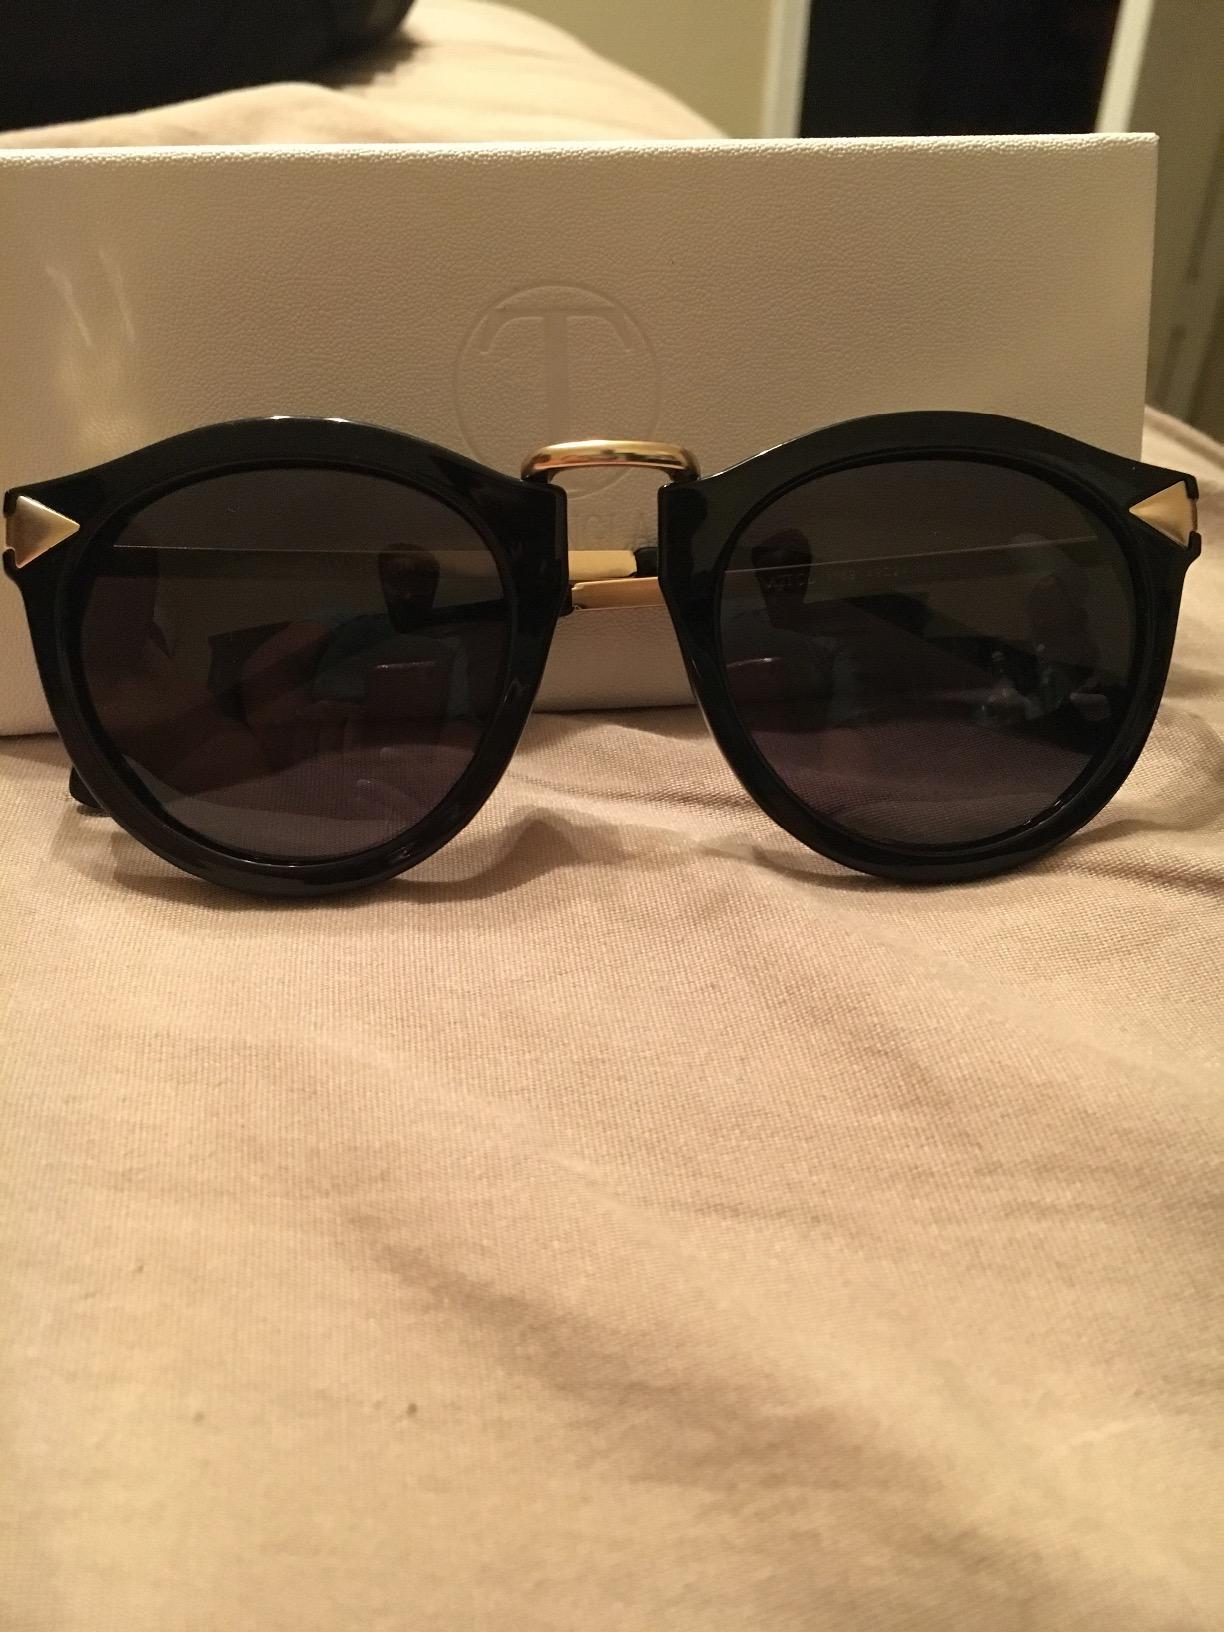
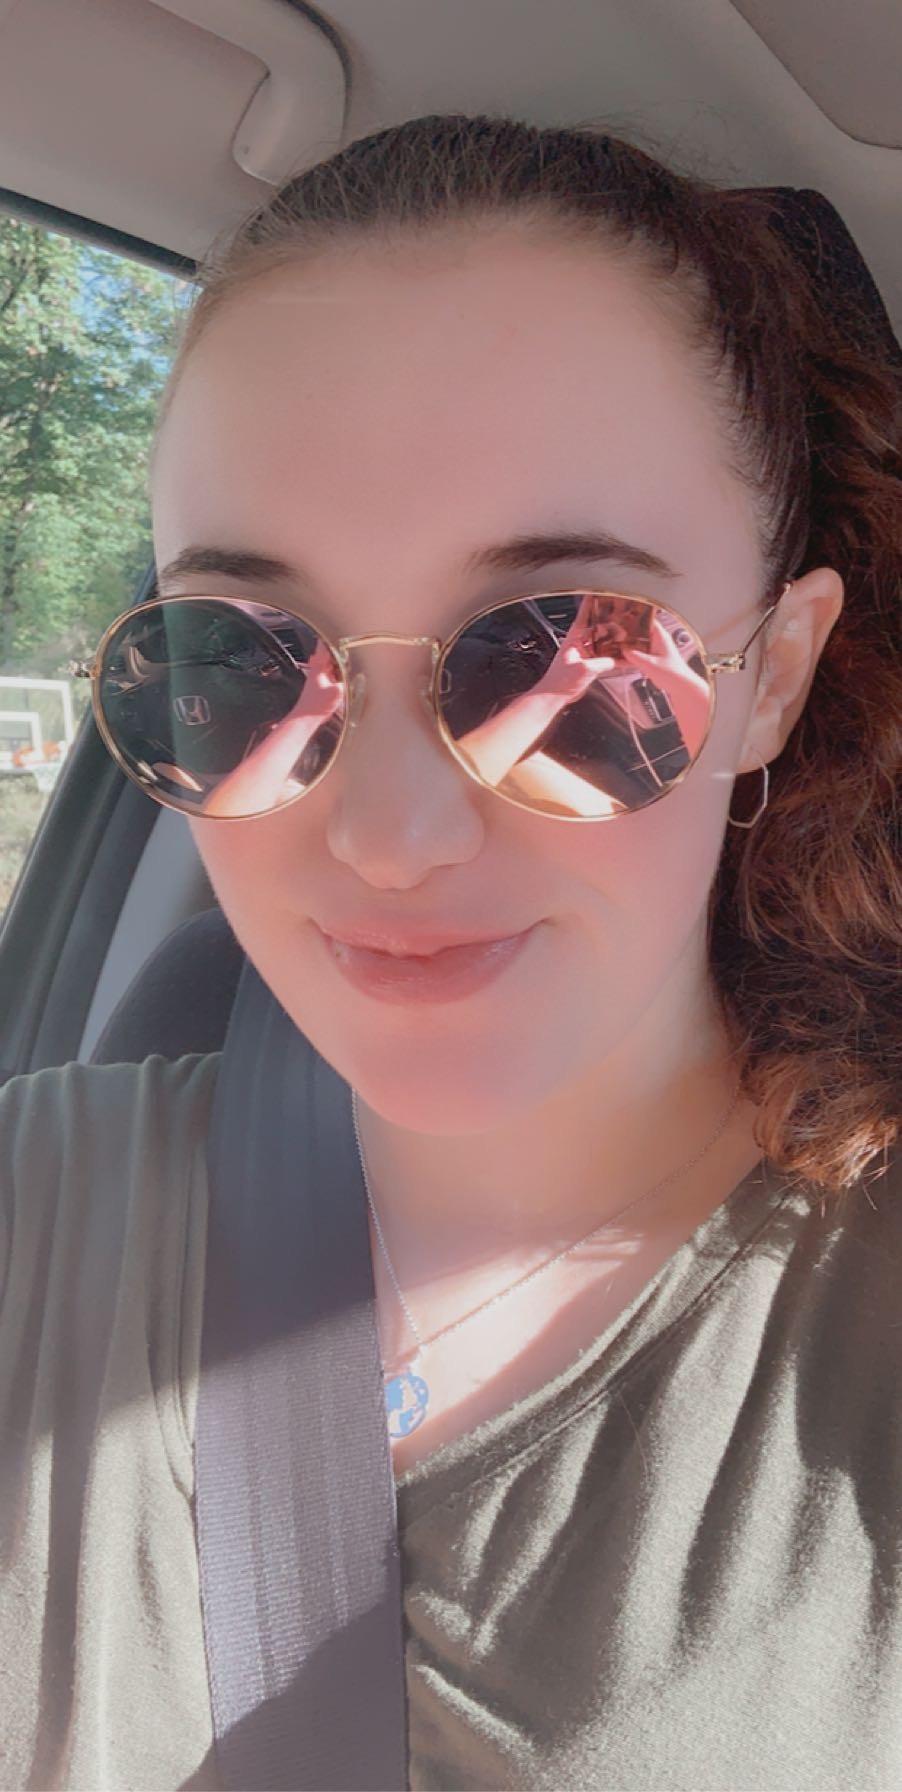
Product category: accessories_sunglasses
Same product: no